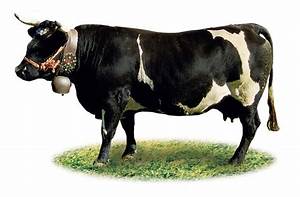
Label: cow